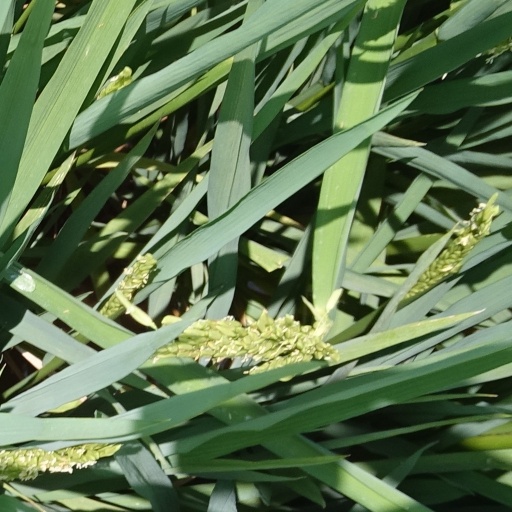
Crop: rice